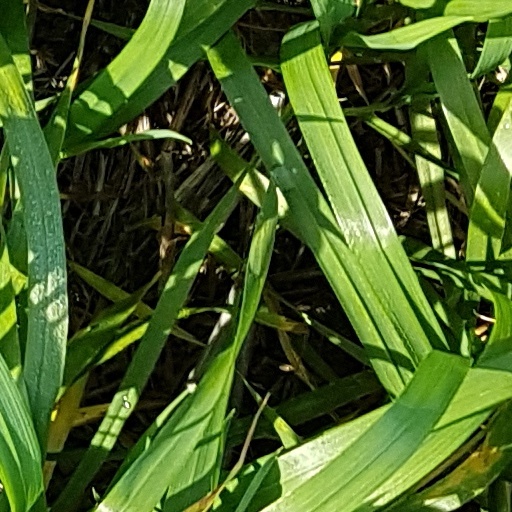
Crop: wheat